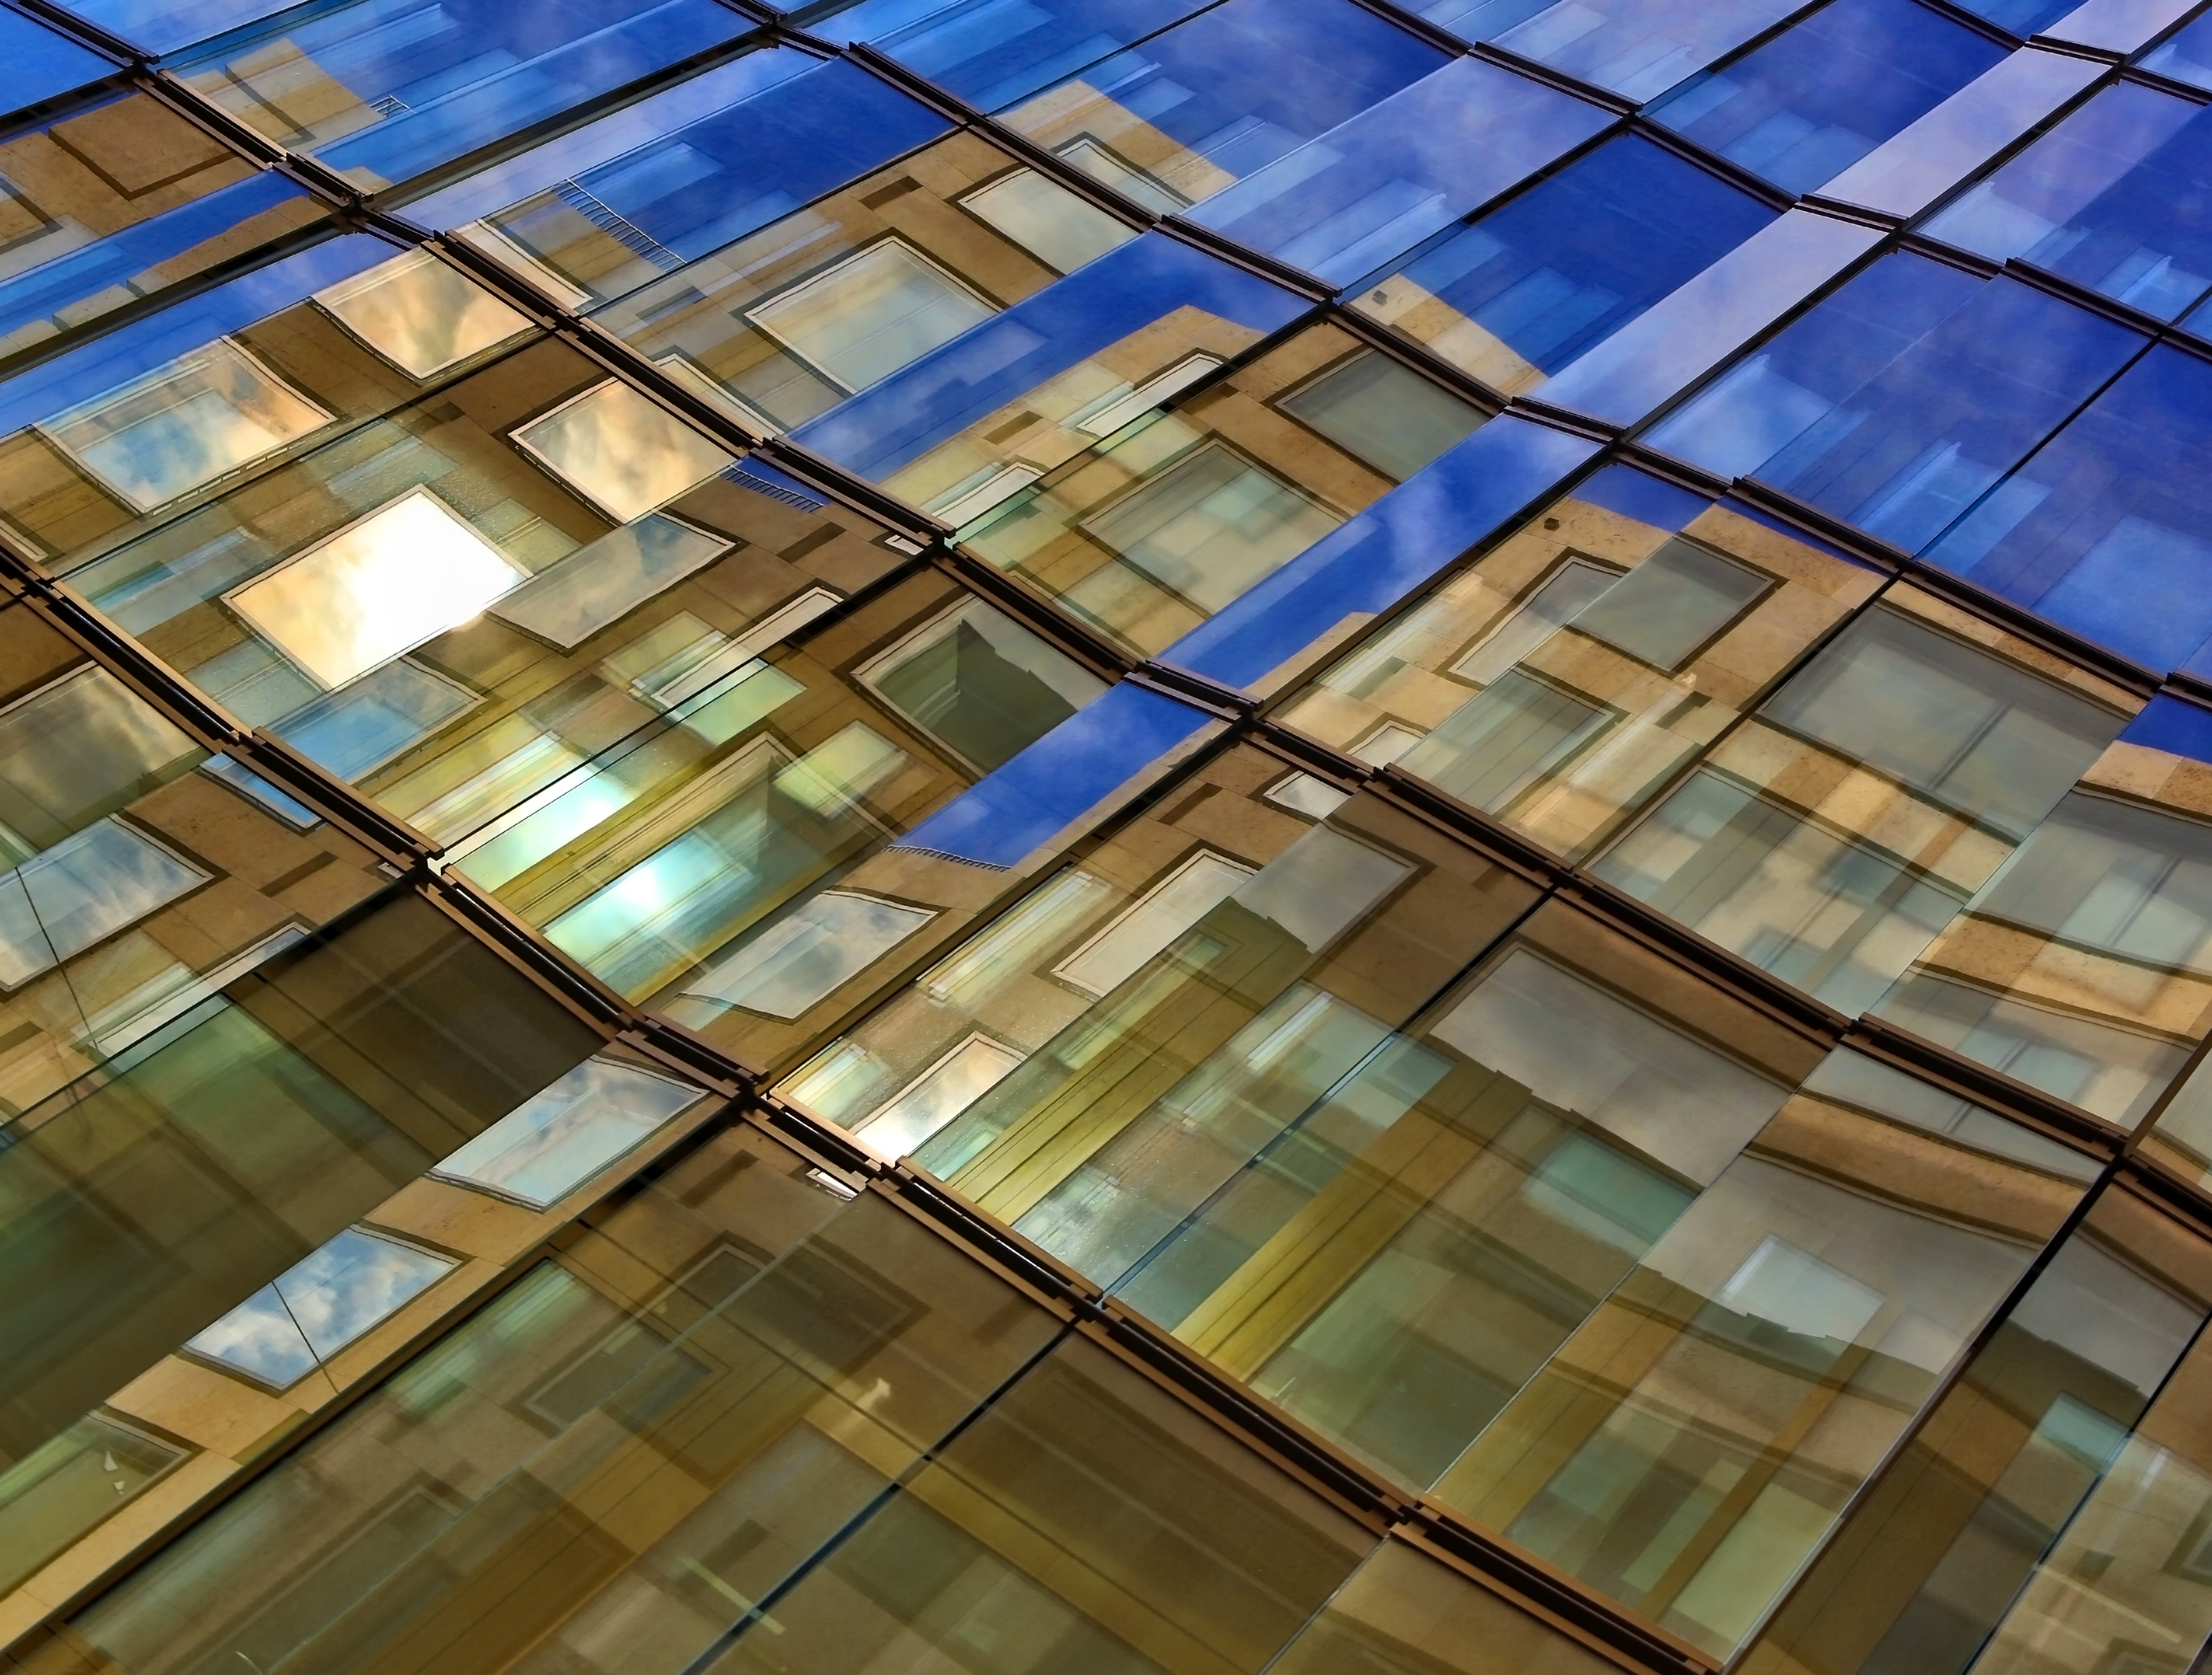
architecture, wood, floor, window, glass, roof, building, skyscraper, ceiling, pattern, line, reflection, color, facade, interior design, art, design, symmetry, shape, flooring, daylighting